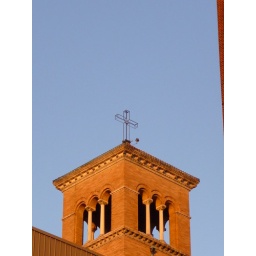
a cross in blue skies